New York Botanical Garden

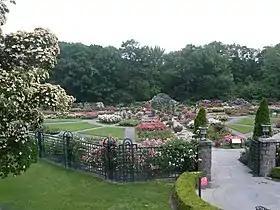
The Peggy Rockefeller Rose Garden

The Pfizer Plant Research Laboratory, named for Pfizer, is a two-story. research building that opened in 2006. The laboratory studies plant genomics, molecular systematics, plant use in New York City's immigrant communities , and the processes through which plants create neurotoxins. The building has nine labs, one of which is a lab with robotic workstations on the second floor. Genomic DNA from many different species is extracted to create a library of the DNA of the world's plants. This collection is stored in a DNA storage room with 20 freezers housing millions of specimens, including rare, endangered or extinct species.